La Voix humaine

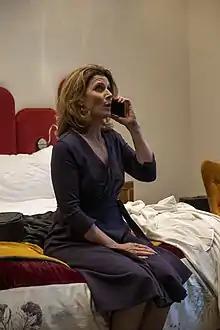
Fiona McAndrew in a 2020 New Zealand Opera production

The curtain opens to reveal a bedroom where a woman (Elle) lies unmoving on the ground. Elle changes position once before finally rising. Although Elle makes to leave the room, the phone rings and Elle returns to answer it. Elle receives two wrong numbers before her ex-lover is able to get through to her. Elle lies to him, saying that she went out with her friend Marthe the previous night, and that she took one pill to help her fall asleep when she returned. The couple discusses their past relationship, and Elle blames herself for their problems, claiming, "Tout est ma faute." Throughout their conversation, they experience numerous telephone problems, and their connection finally cuts out completely. When Elle calls her lover's home phone, she discovers that he is not there and assumes that he is at a restaurant. He calls her back, and Elle reveals that she has lied during their conversation; instead of going out with Marthe the previous night, she took twelve sleeping pills in an attempted suicide. She then called Marthe, who arrived with a doctor to save her. Elle suddenly hears music in the background, and grows suspicious that her lover is at the home of his new girlfriend. Elle expresses her suspicions to him several times until the end of the opera, but he never admits to his true location. Elle also reveals her obsession with the telephone, explaining that she has slept with it in her bed for the past two nights. Their connection fails once again, and Elle panics. Her lover calls her back once more, and Elle informs him that she now has the telephone cord wrapped around her neck. Telling him she loves him over and over, she sinks into her bed and drops the receiver.